Third Aliyah

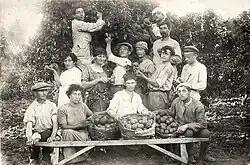
Farmers of Ein Ganim, 1923

Among the immigrants of the Second Aliyah (1904–1914) were a few thousand young pioneers influenced by the socialist ideas of Ber Borochov and the concept "religion of labor" by A. D. Gordon. One key idea of the Third Aliyah was a continuation of the Second—the establishment of a socialist Jewish society in the Land of Israel. In hindsight one can state that the attempts of immigrants from the First Aliyah in hard manual labor failed clamorously, while the pioneers from the Second Aliyah fought hard and the young men and women from the Third Aliyah succeeded right from the beginning. They built roads and bridges, they drained swamps and they set up functioning farms. Many of them were already trained in Russia for a life of farming.